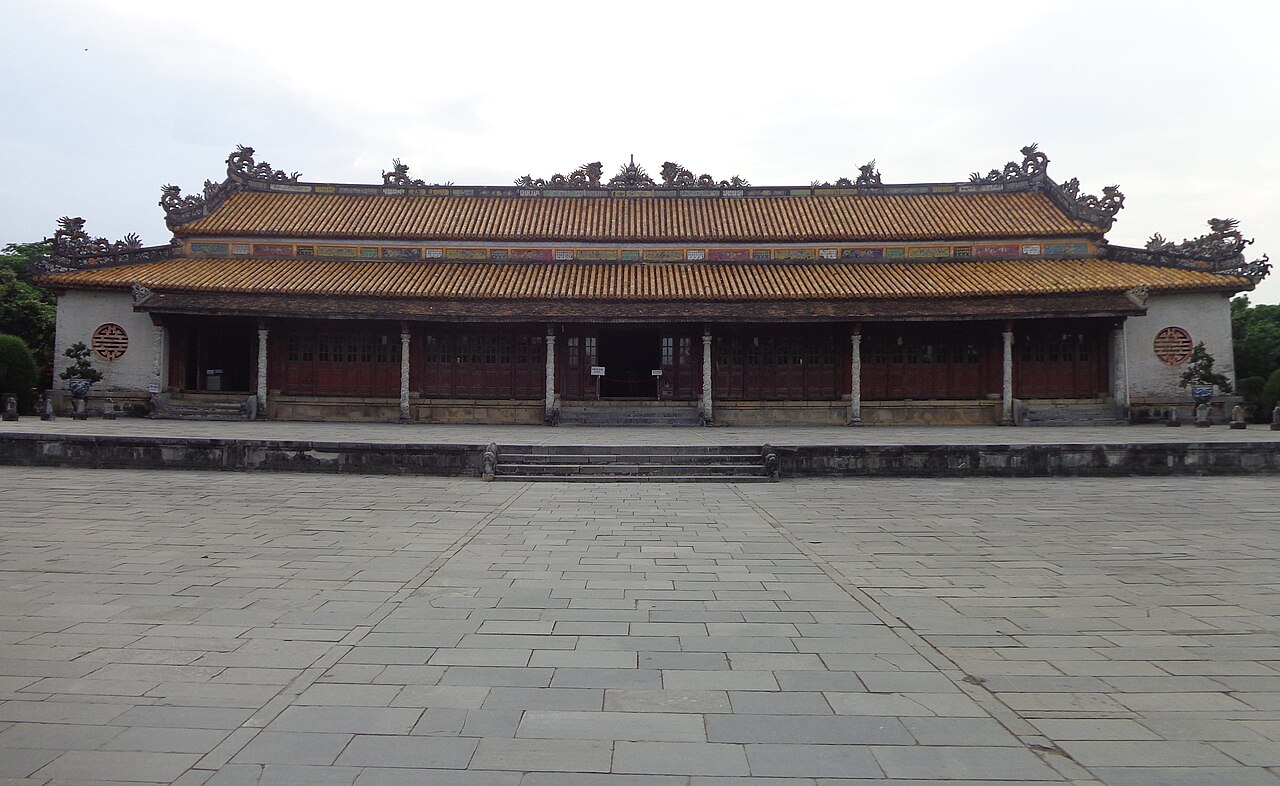
user: text: Mái ngói trong hình có màu gì?
assistant: text: Màu vàng cam.

user: text: Có bao nhiêu cây cột chính được nhìn thấy ở phía trước của tòa nhà?
assistant: text: Sáu cây.

user: text: Tòa nhà trong hình là công trình kiến trúc nào?
assistant: text: Tòa nhà trong hình là Điện Thái Hòa.

user: text: Phong cách kiến trúc của tòa nhà này gắn liền với triều đại lịch sử nào của Việt Nam?
assistant: text: Phong cách kiến trúc của tòa nhà này gắn liền với triều Nguyễn.

user: text: Tòa nhà này là một phần quan trọng của Di sản Thế giới UNESCO nào, và chức năng chính của những công trình kiến trúc như vậy trong quần thể đó là gì?
assistant: text: Tòa nhà này là một phần quan trọng của Quần thể di tích Cố đô Huế, được UNESCO công nhận là Di sản Văn hóa Thế giới. Chức năng chính của những công trình kiến trúc như vậy là nơi vua đăng quang, tổ chức đại lễ và các cuộc họp đại triều quan trọng nhất của triều đình.